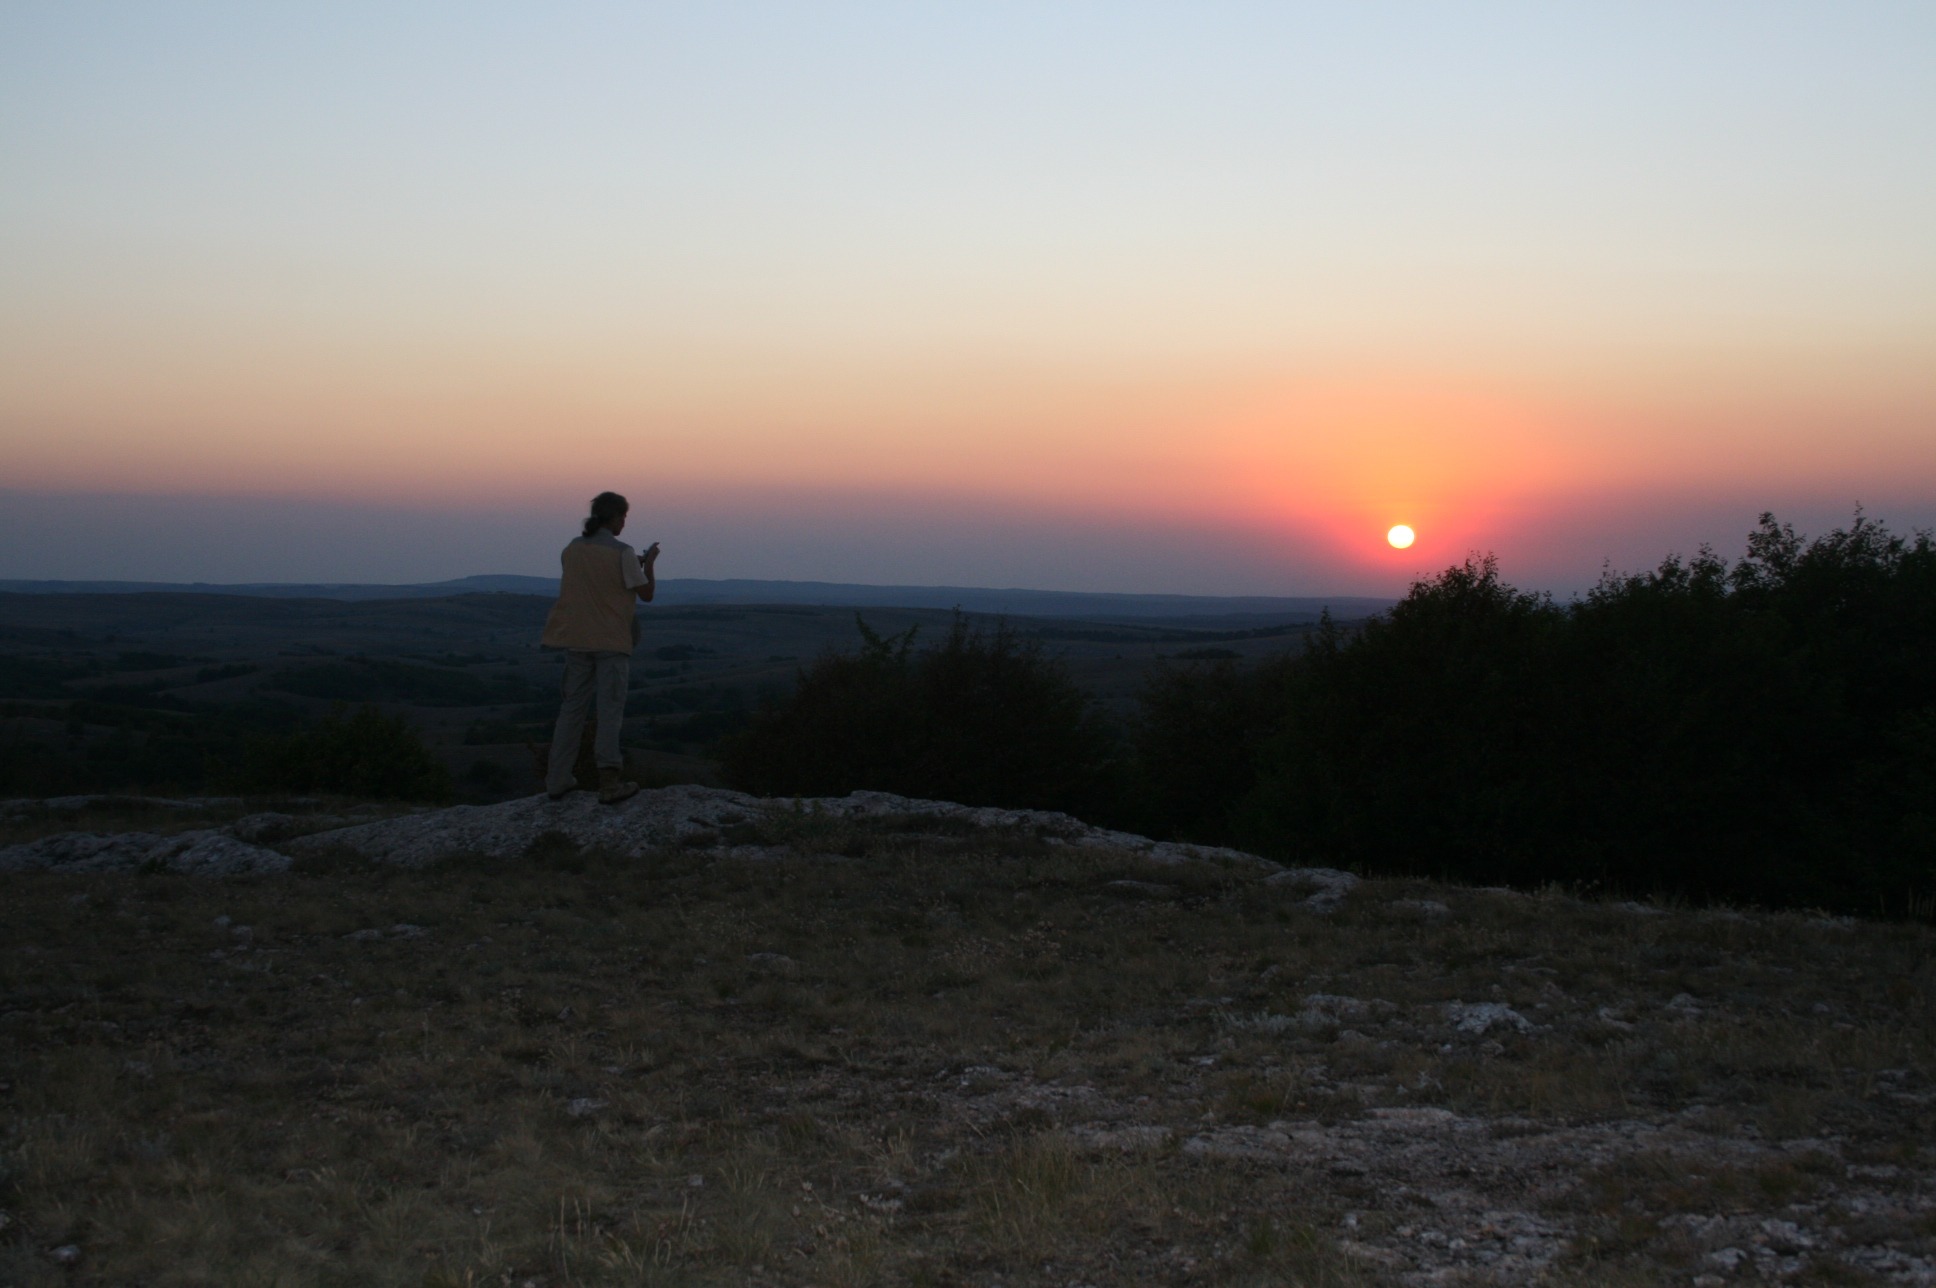
sea, outdoor, horizon, mountain, sky, sun, sunrise, sunset, sunlight, morning, hill, dawn, peak, dusk, environment, idyllic, evening, twilight, rural, reflection, high, tranquil, peaceful, scenery, calm, colorful, summit, outdoors, mountains, plateau, scene, mourning, atmospheric phenomenon, mountainous landforms